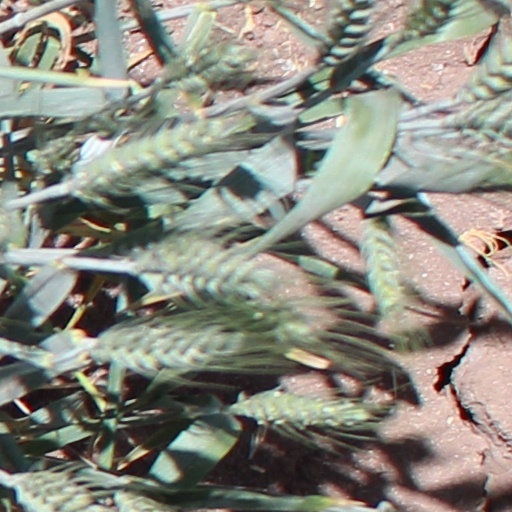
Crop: wheat